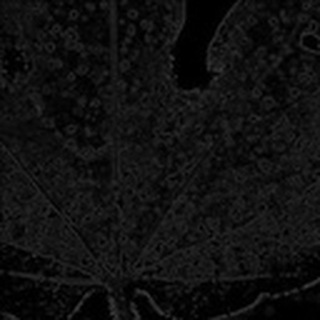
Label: cotton_aphids